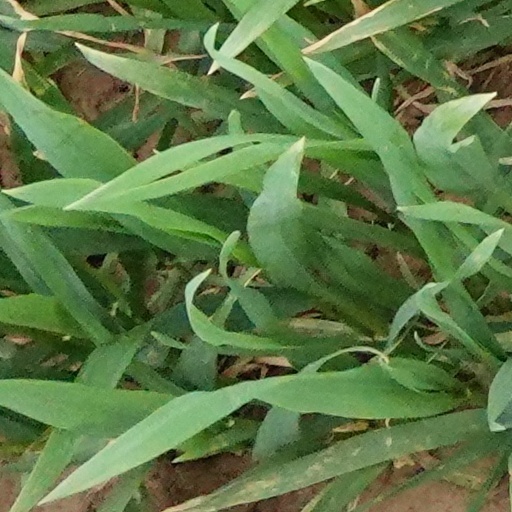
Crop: wheat